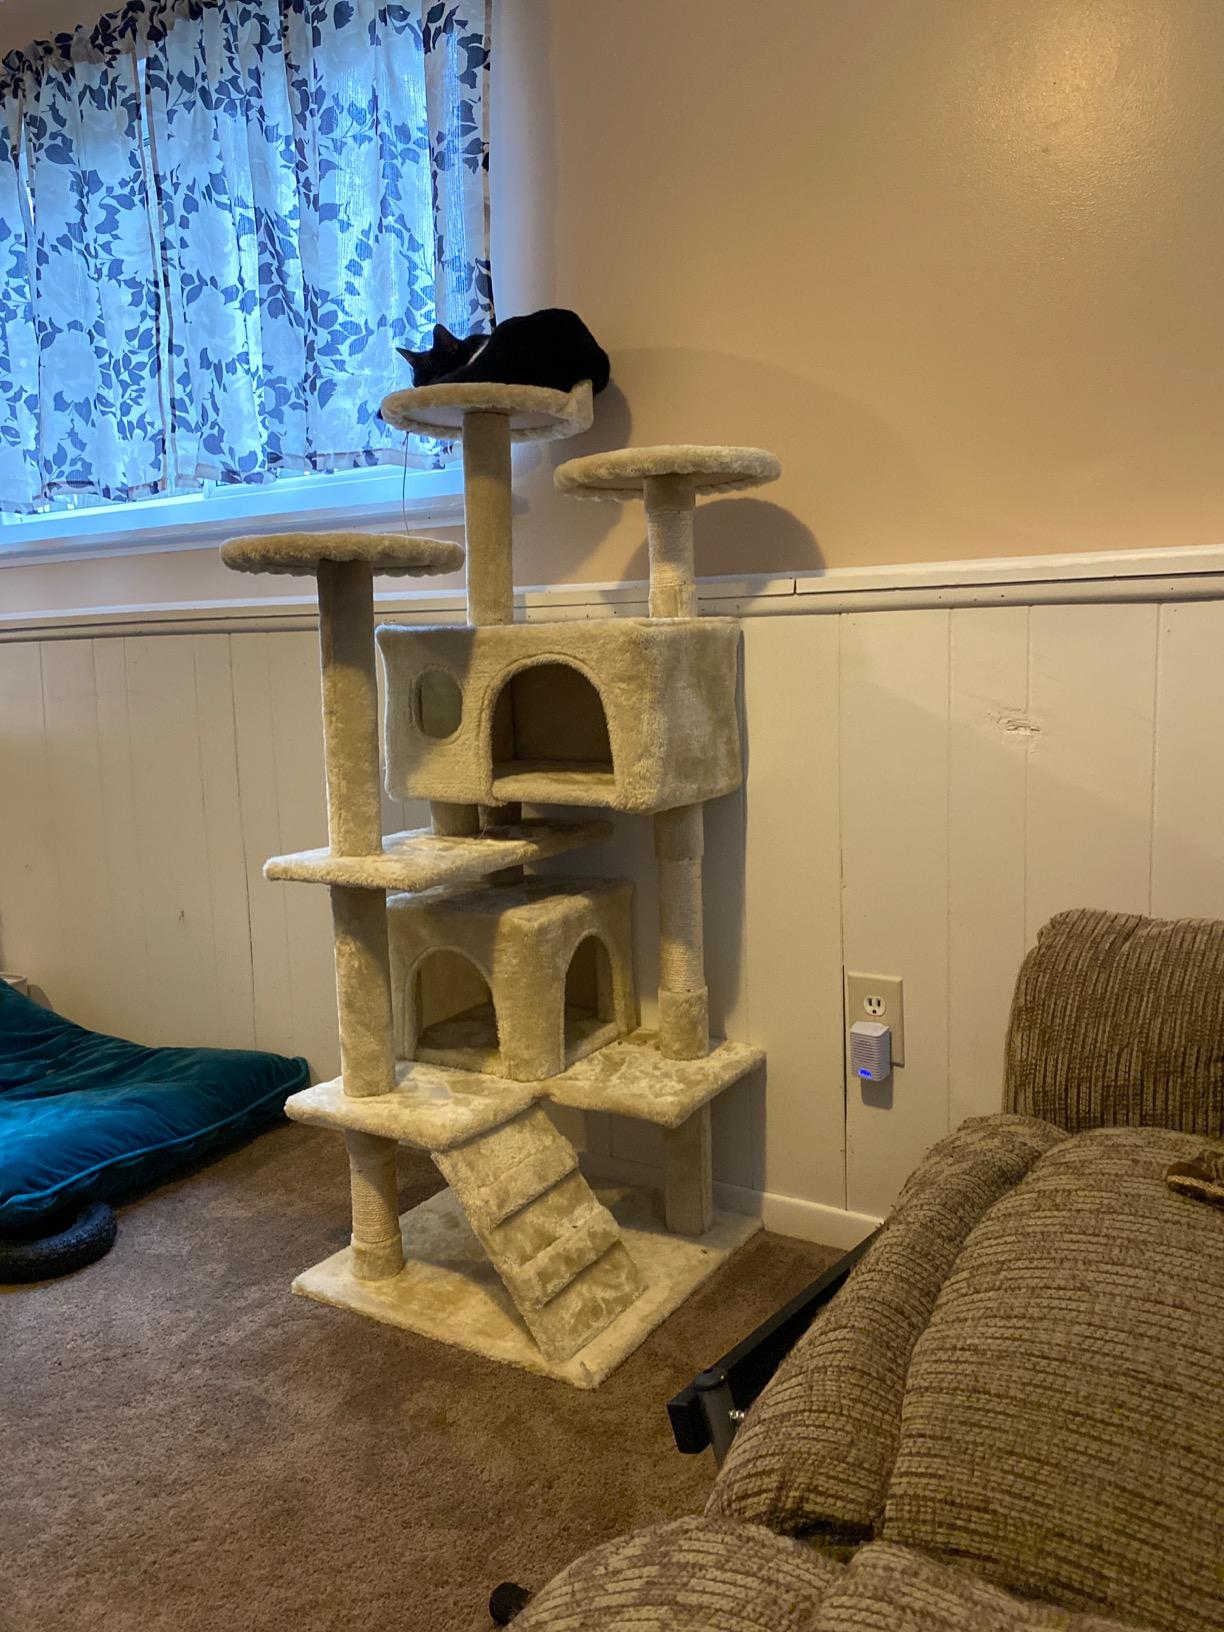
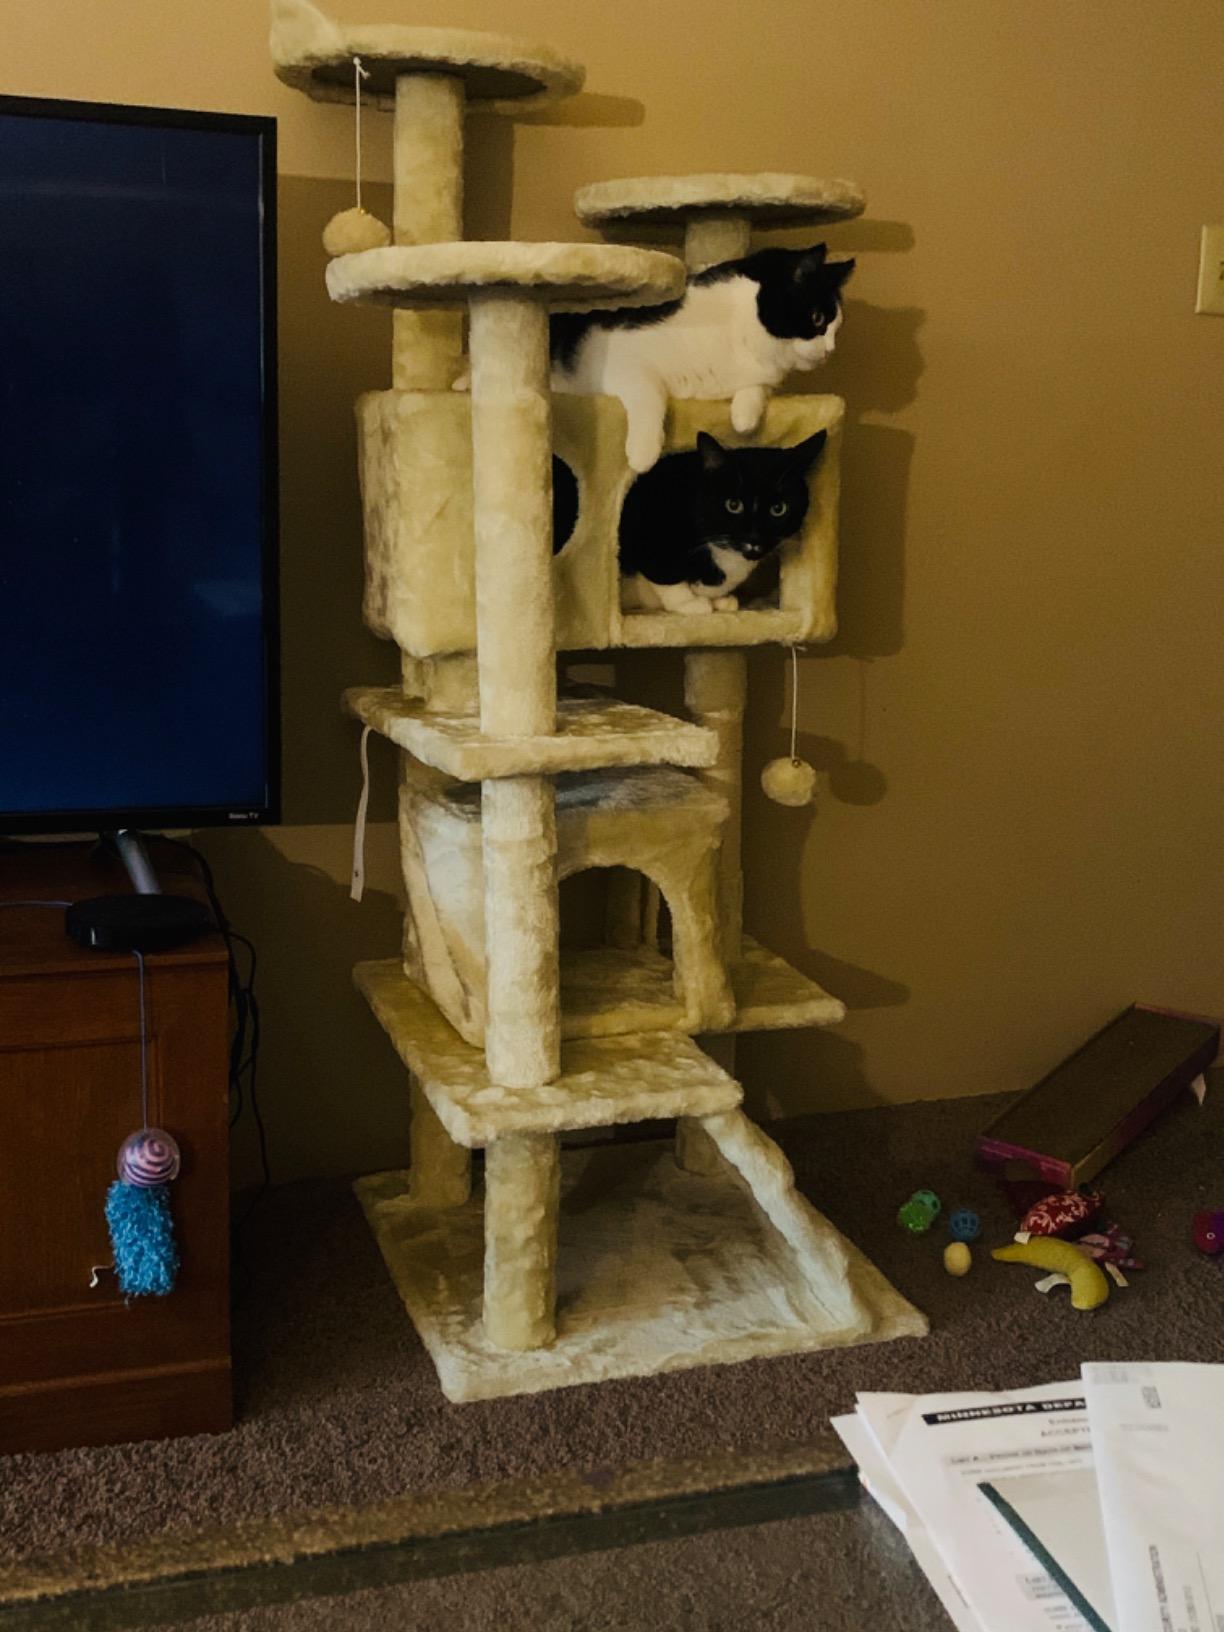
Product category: items_cat tree
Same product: yes